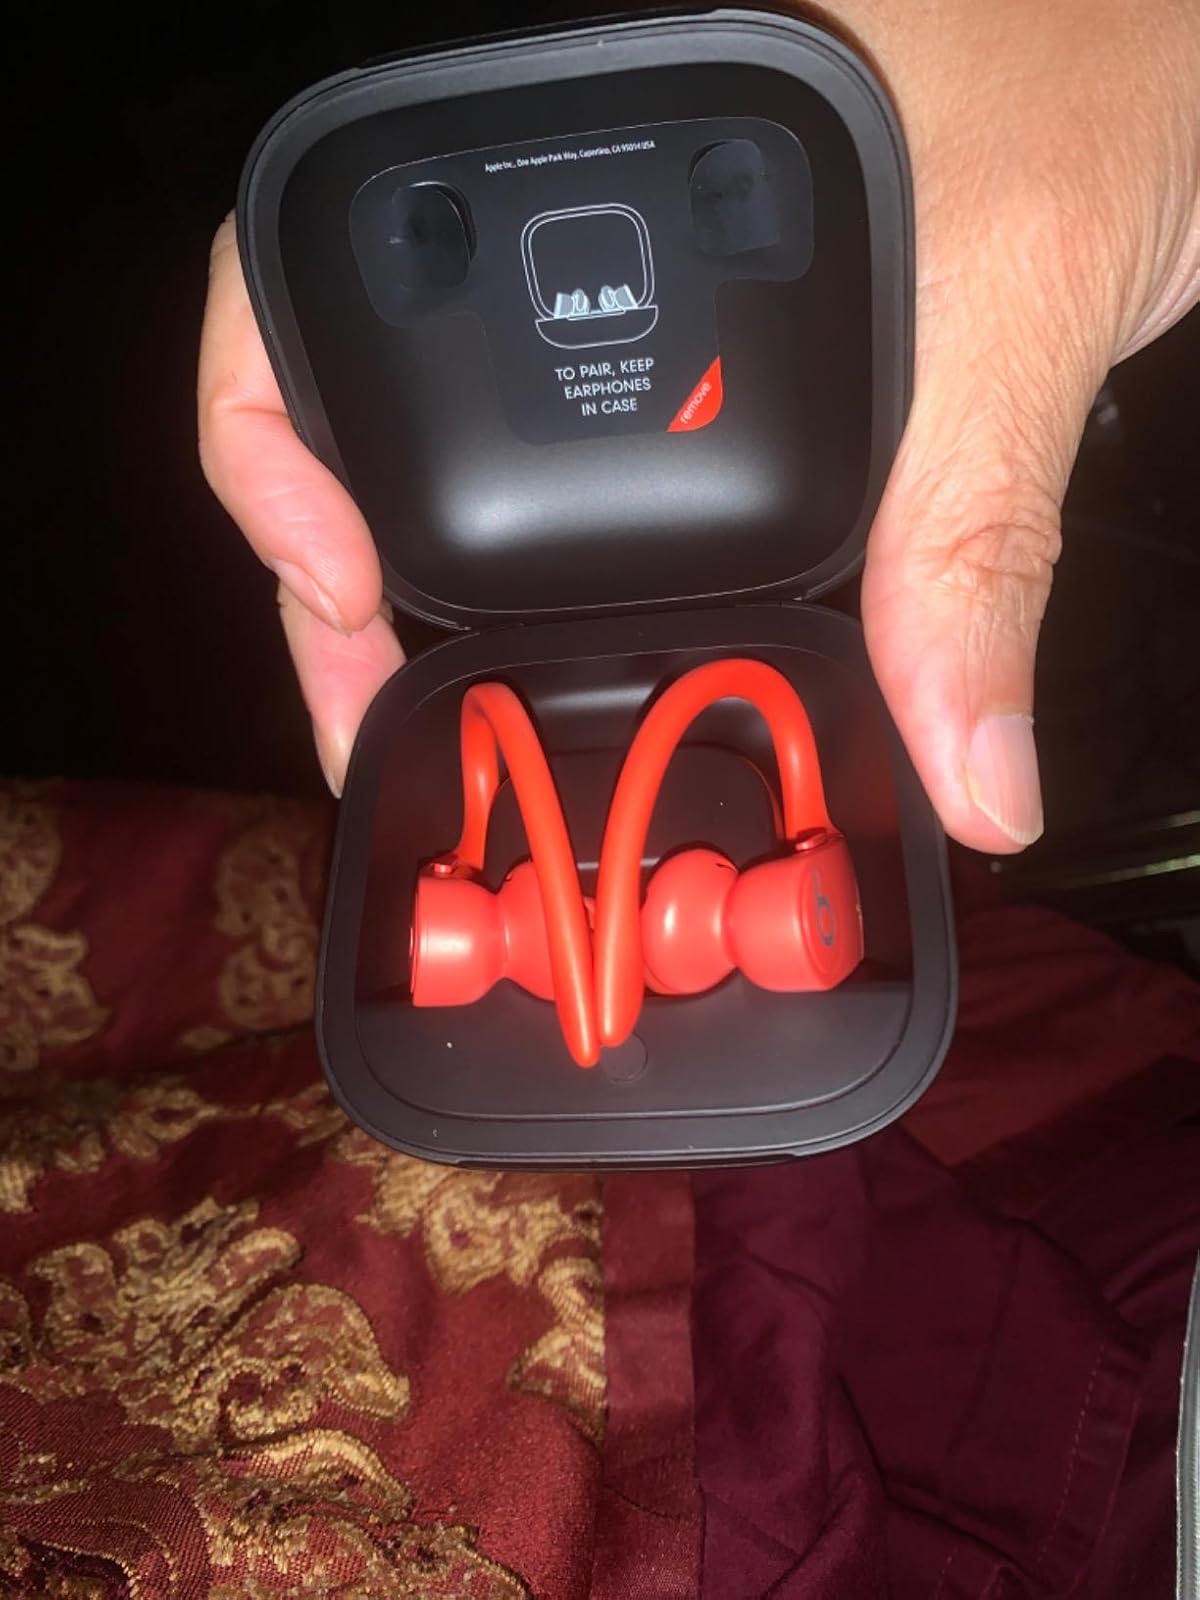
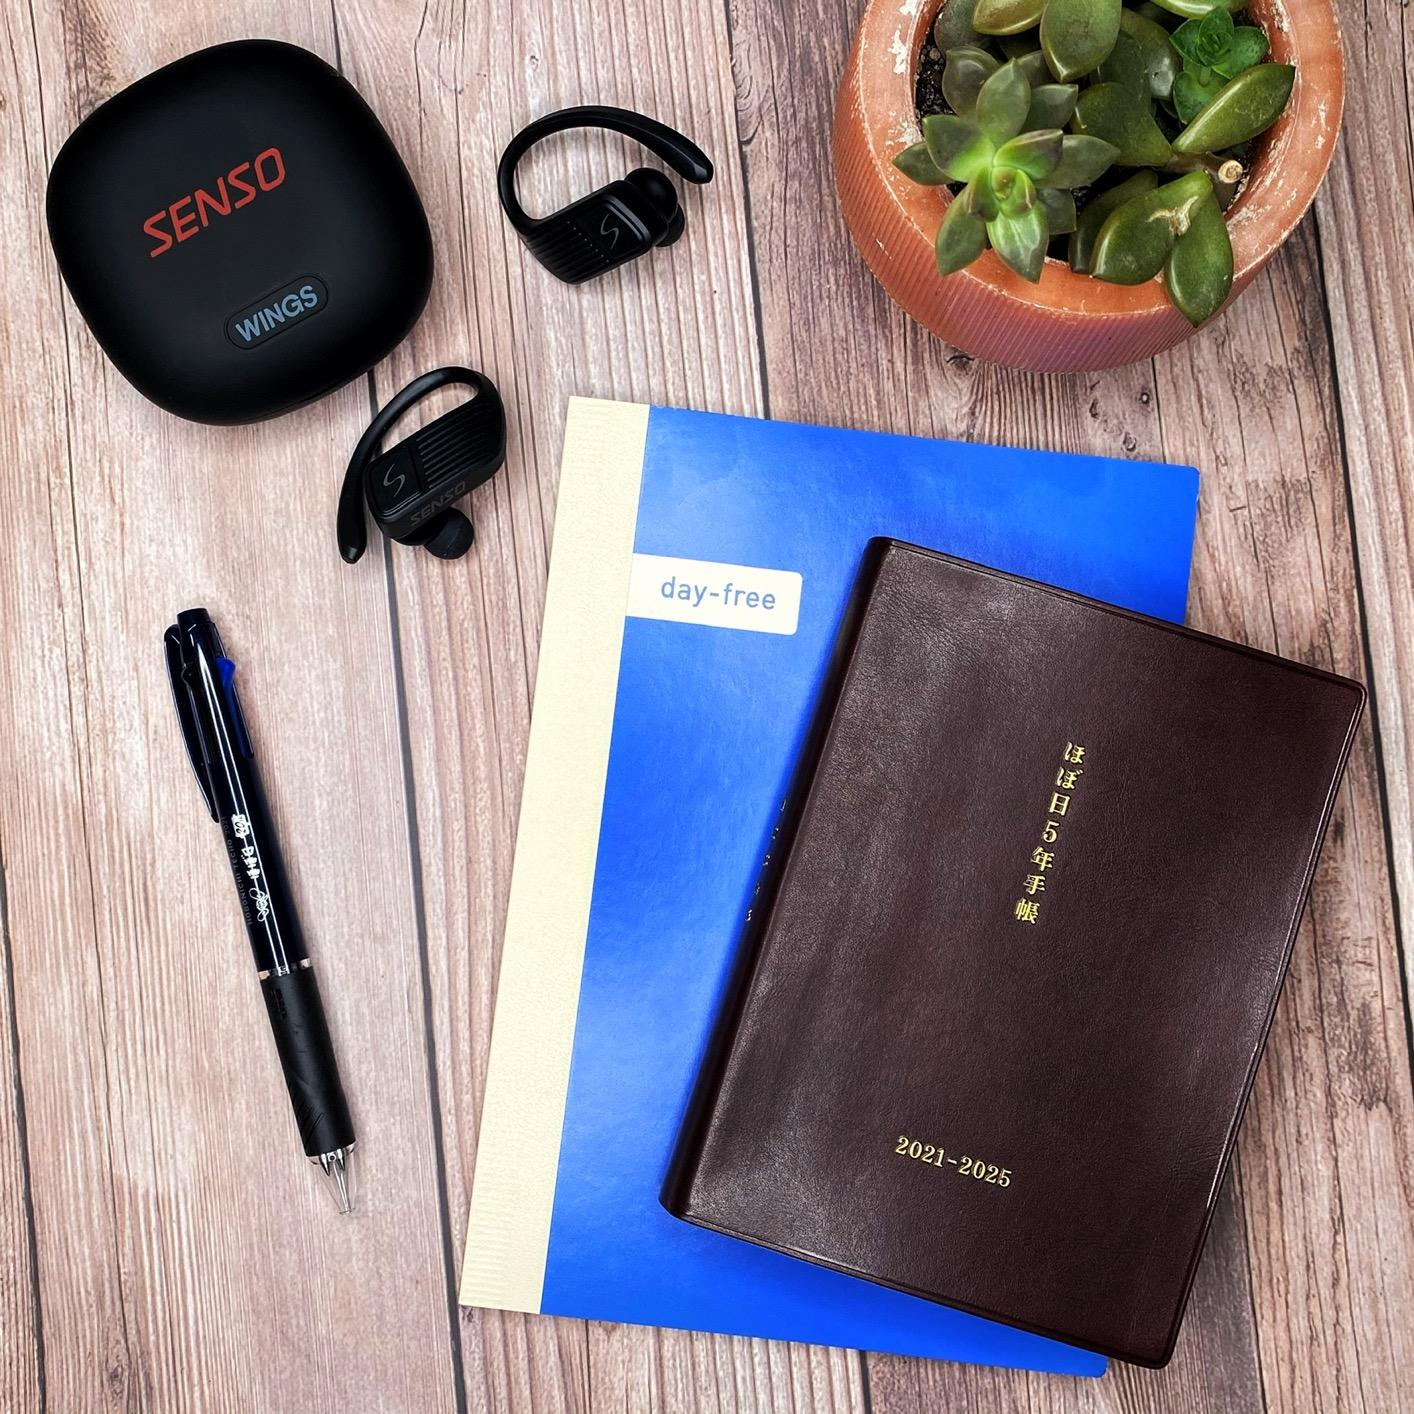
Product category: earbuds
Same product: no